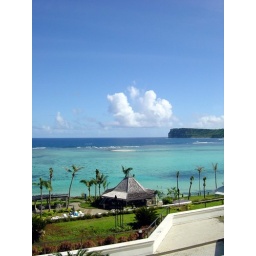
white cloud over the sea